Fauve (film)

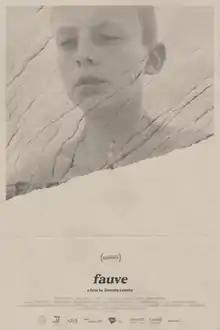
Film poster

Fauve is a Canadian short drama film, directed by Jérémy Comte and released in 2018. The film centres on two boys (Félix Grenier and Alexandre Perreault) looking for adventure near an open pit mine, who are soon drawn into a dangerous situation as their power game spins out of control.